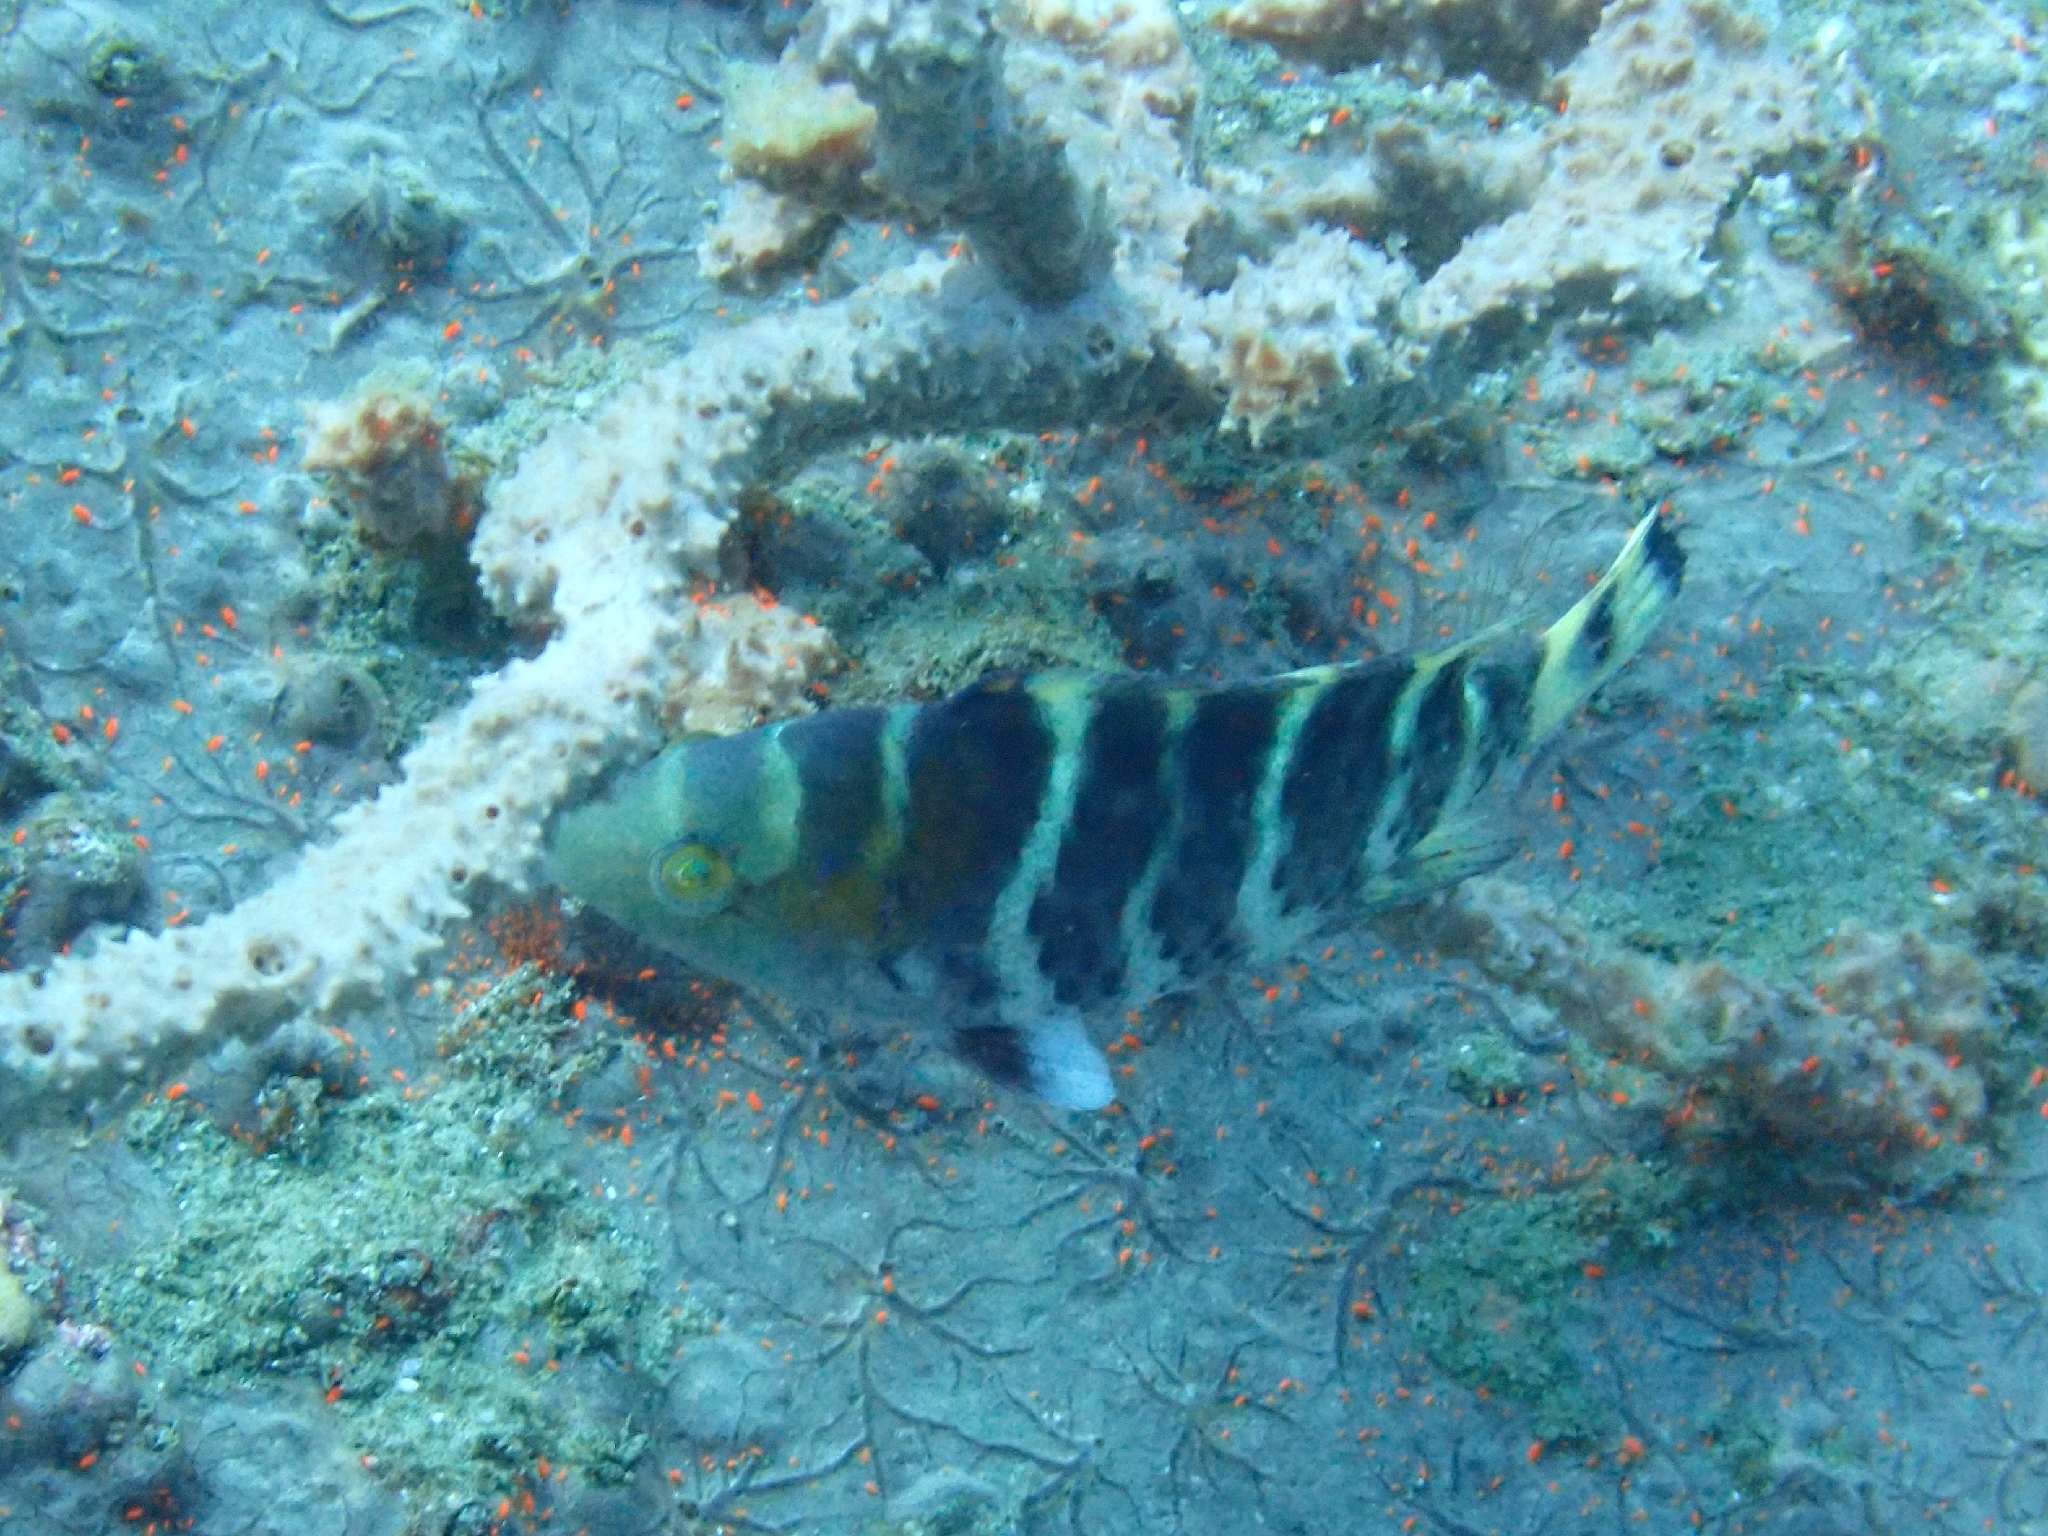
fish (species not among the labelled classes)